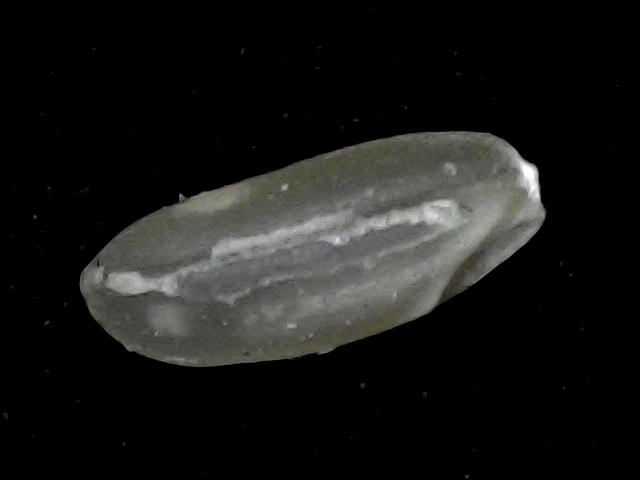
Rice variety: BR22